MCKV Institute of Engineering

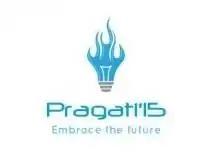
Pragati Logo

The students of the college organize a technical fest every year which sharpens their technical skills known as Pragati. Software competitions, paper presentations, programming in various languages, technical quiz, robotics and debate competitions are held. Technical colleges from all over the state participate in the competitions. Seminars and exhibitions are also held as a part of this program. It's sponsored by Institution of Engineering and Technology (professional society)